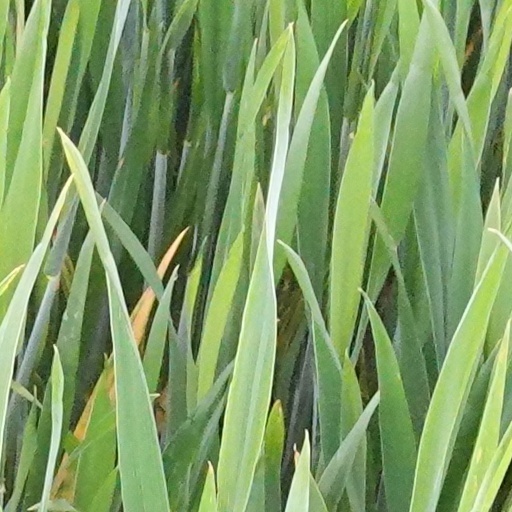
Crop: wheat